Calgary Flames

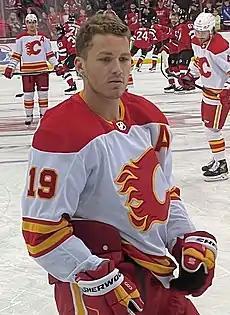

For the 2019–20 season, the Flames had some roster turnover with free agent goaltender Mike Smith signing with the Edmonton Oilers, while the Oilers' goaltender Cam Talbot signed a one-year deal with the Flames. On July 19, 2019, they traded James Neal to the Oilers in exchange for winger Milan Lucic and a third-round pick in the 2020 NHL entry draft. The Flames re-signed Matthew Tkachuk to a new three-year deal, making him the highest paid player on the Flames' roster, as well as re-signing goaltender David Rittich, and wingers Sam Bennett, and Andrew Mangiapane.